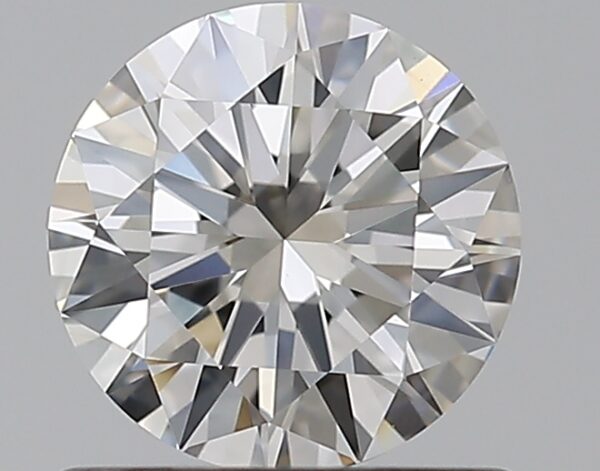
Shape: round
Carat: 0.7
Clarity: VVS2
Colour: H
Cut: EX
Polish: EX
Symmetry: EX
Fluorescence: M
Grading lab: GIA
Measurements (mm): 5.77 x 5.8 x 3.45